Benjamin Penhallow Shillaber

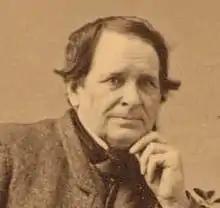
Benjamin Penhallow Shillaber

Benjamin Penhallow Shillaber (July 12, 1814 – November 25, 1890) was an American printer, editor, and humorist. He often wrote under the guise of his fictional character Mrs. Partington.